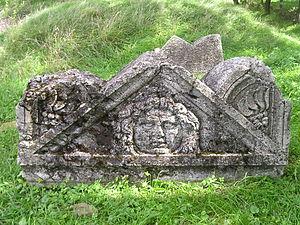
Nicopolis ad Istrum est une cité romaine du IIᵉ siècle située dans la province romaine de Mésie. Elle est fondée par l'empereur Trajan vers 101-106 au confluent du Latrus et du Danube pour commémorer sa victoire sur les Daces. Les vestiges de la cité antique sont situés dans la localité de Nikyup à 20 kilomètres au nord de Veliko Tarnovo dans le nord de la Bulgarie. La cité atteint son apogée pendant les règnes de Trajan, Hadrien et pendant les dynasties antonine et séverienne. La cité possède de nombreux ateliers de poteries.